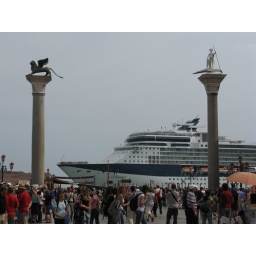
So weird that you can stand on the pathway and see a boat this big sail by